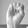
ASL letter: E